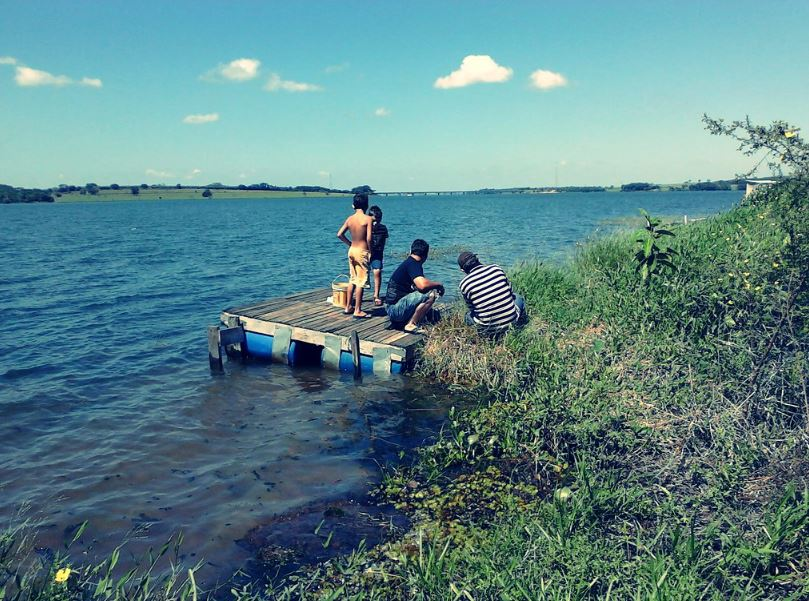
Fire: no
Smoke: no